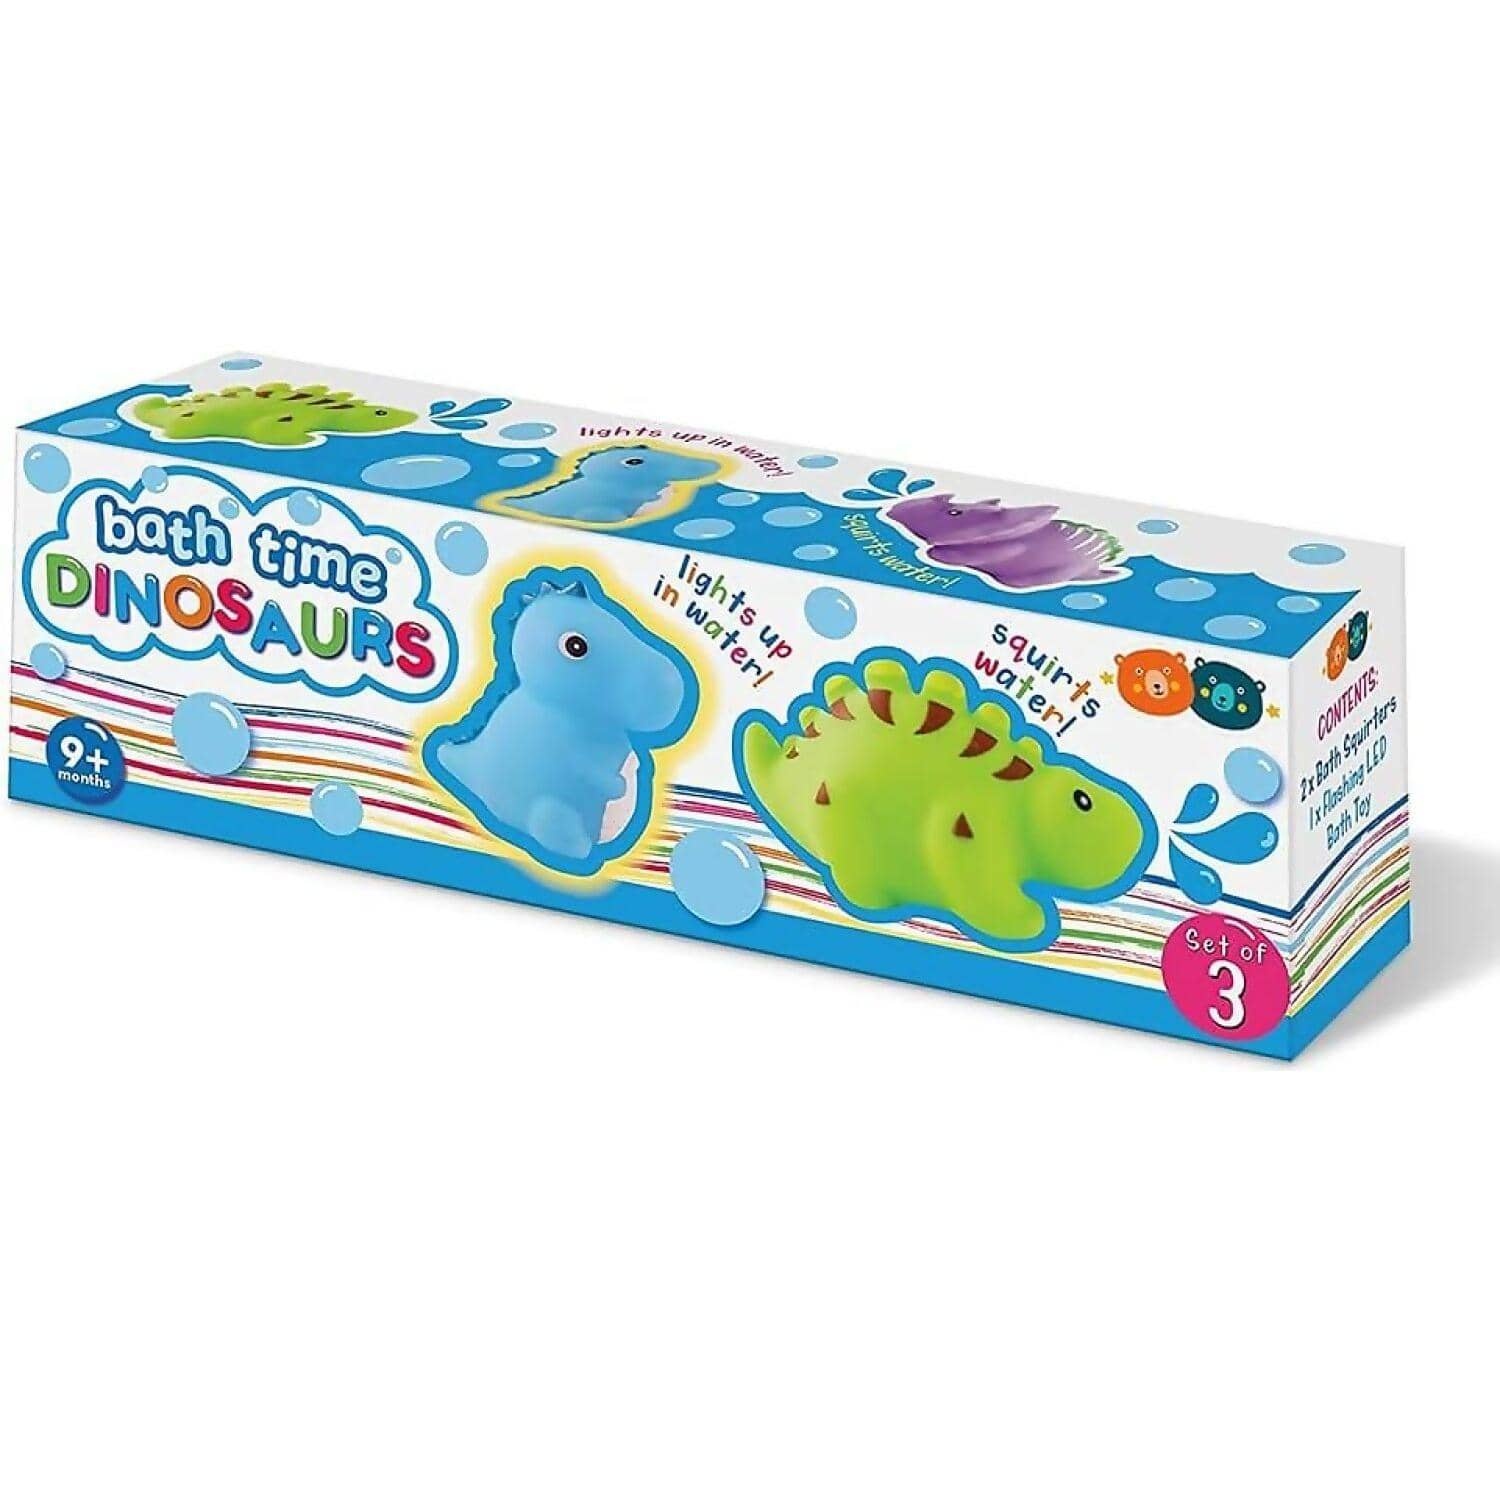
Buddy & Barney - Bath Time Dinosaurs Squirters - Set Of 3 - Mh
Brand: BUDDY & BARNEY
Product Title: Buddy & Barney - Bath Time Dinosaurs Squirters – Set of 3 Product Description: The Buddy & Barney Bath Time Dinosaurs Squirters set is a delightful bath toy set that brings prehistoric fun to bath time. This set includes three unique dinosaur toys, each with its own special feature to entertain and engage your child during bath time. The dinosaurs are designed with vibrant colours and friendly faces, making them appealing to children. One of the dinosaurs in the set is a magical LED dinosaur that lights up when it comes into contact with water and turns off when it’s out of the bath. This light-up feature adds an element of surprise and excitement to bath time. The other two dinosaurs are water squirters that can easily squirt water, providing endless fun and laughter for your child. The Buddy & Barney Bath Time Dinosaurs Squirters set is presented in a colourful gift box, making it an ideal gift for birthdays, holidays, or just because. The dinosaurs are easy to hold and manipulate, encouraging fine motor skills development while keeping your child entertained during bath time. Key Features: Suitable for children of age 9 months+ Contains 2 x Bath squirters Includes 1 x Light-up dinosaur Each dinosaur has a unique feature Encourages fine motor skills development Provides endless fun during bath time Presented in a colourful gift box Ideal as a gift for various occasions Designed with vibrant colours and friendly faces LED dinosaur lights up when in contact with water Summary: In conclusion, the Buddy & Barney Bath Time Dinosaurs Squirters set is a fantastic product that brings joy and excitement to bath time. With its unique features and developmental benefits, it not only entertains but also aids in your child’s growth and learning. This product truly stands out as a wonderful addition to any child’s bath time routine.
Category: Toys & Games > Toys > Bath Toys > Bath Squirters